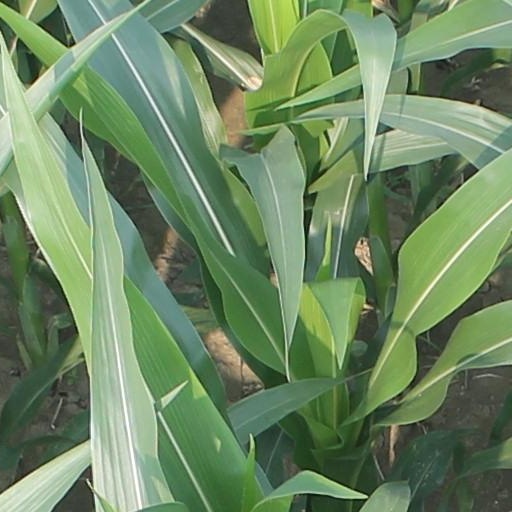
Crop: maize; corn